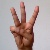
The image shows a hand gesture representing the letter 'W' in Indian Sign Language.